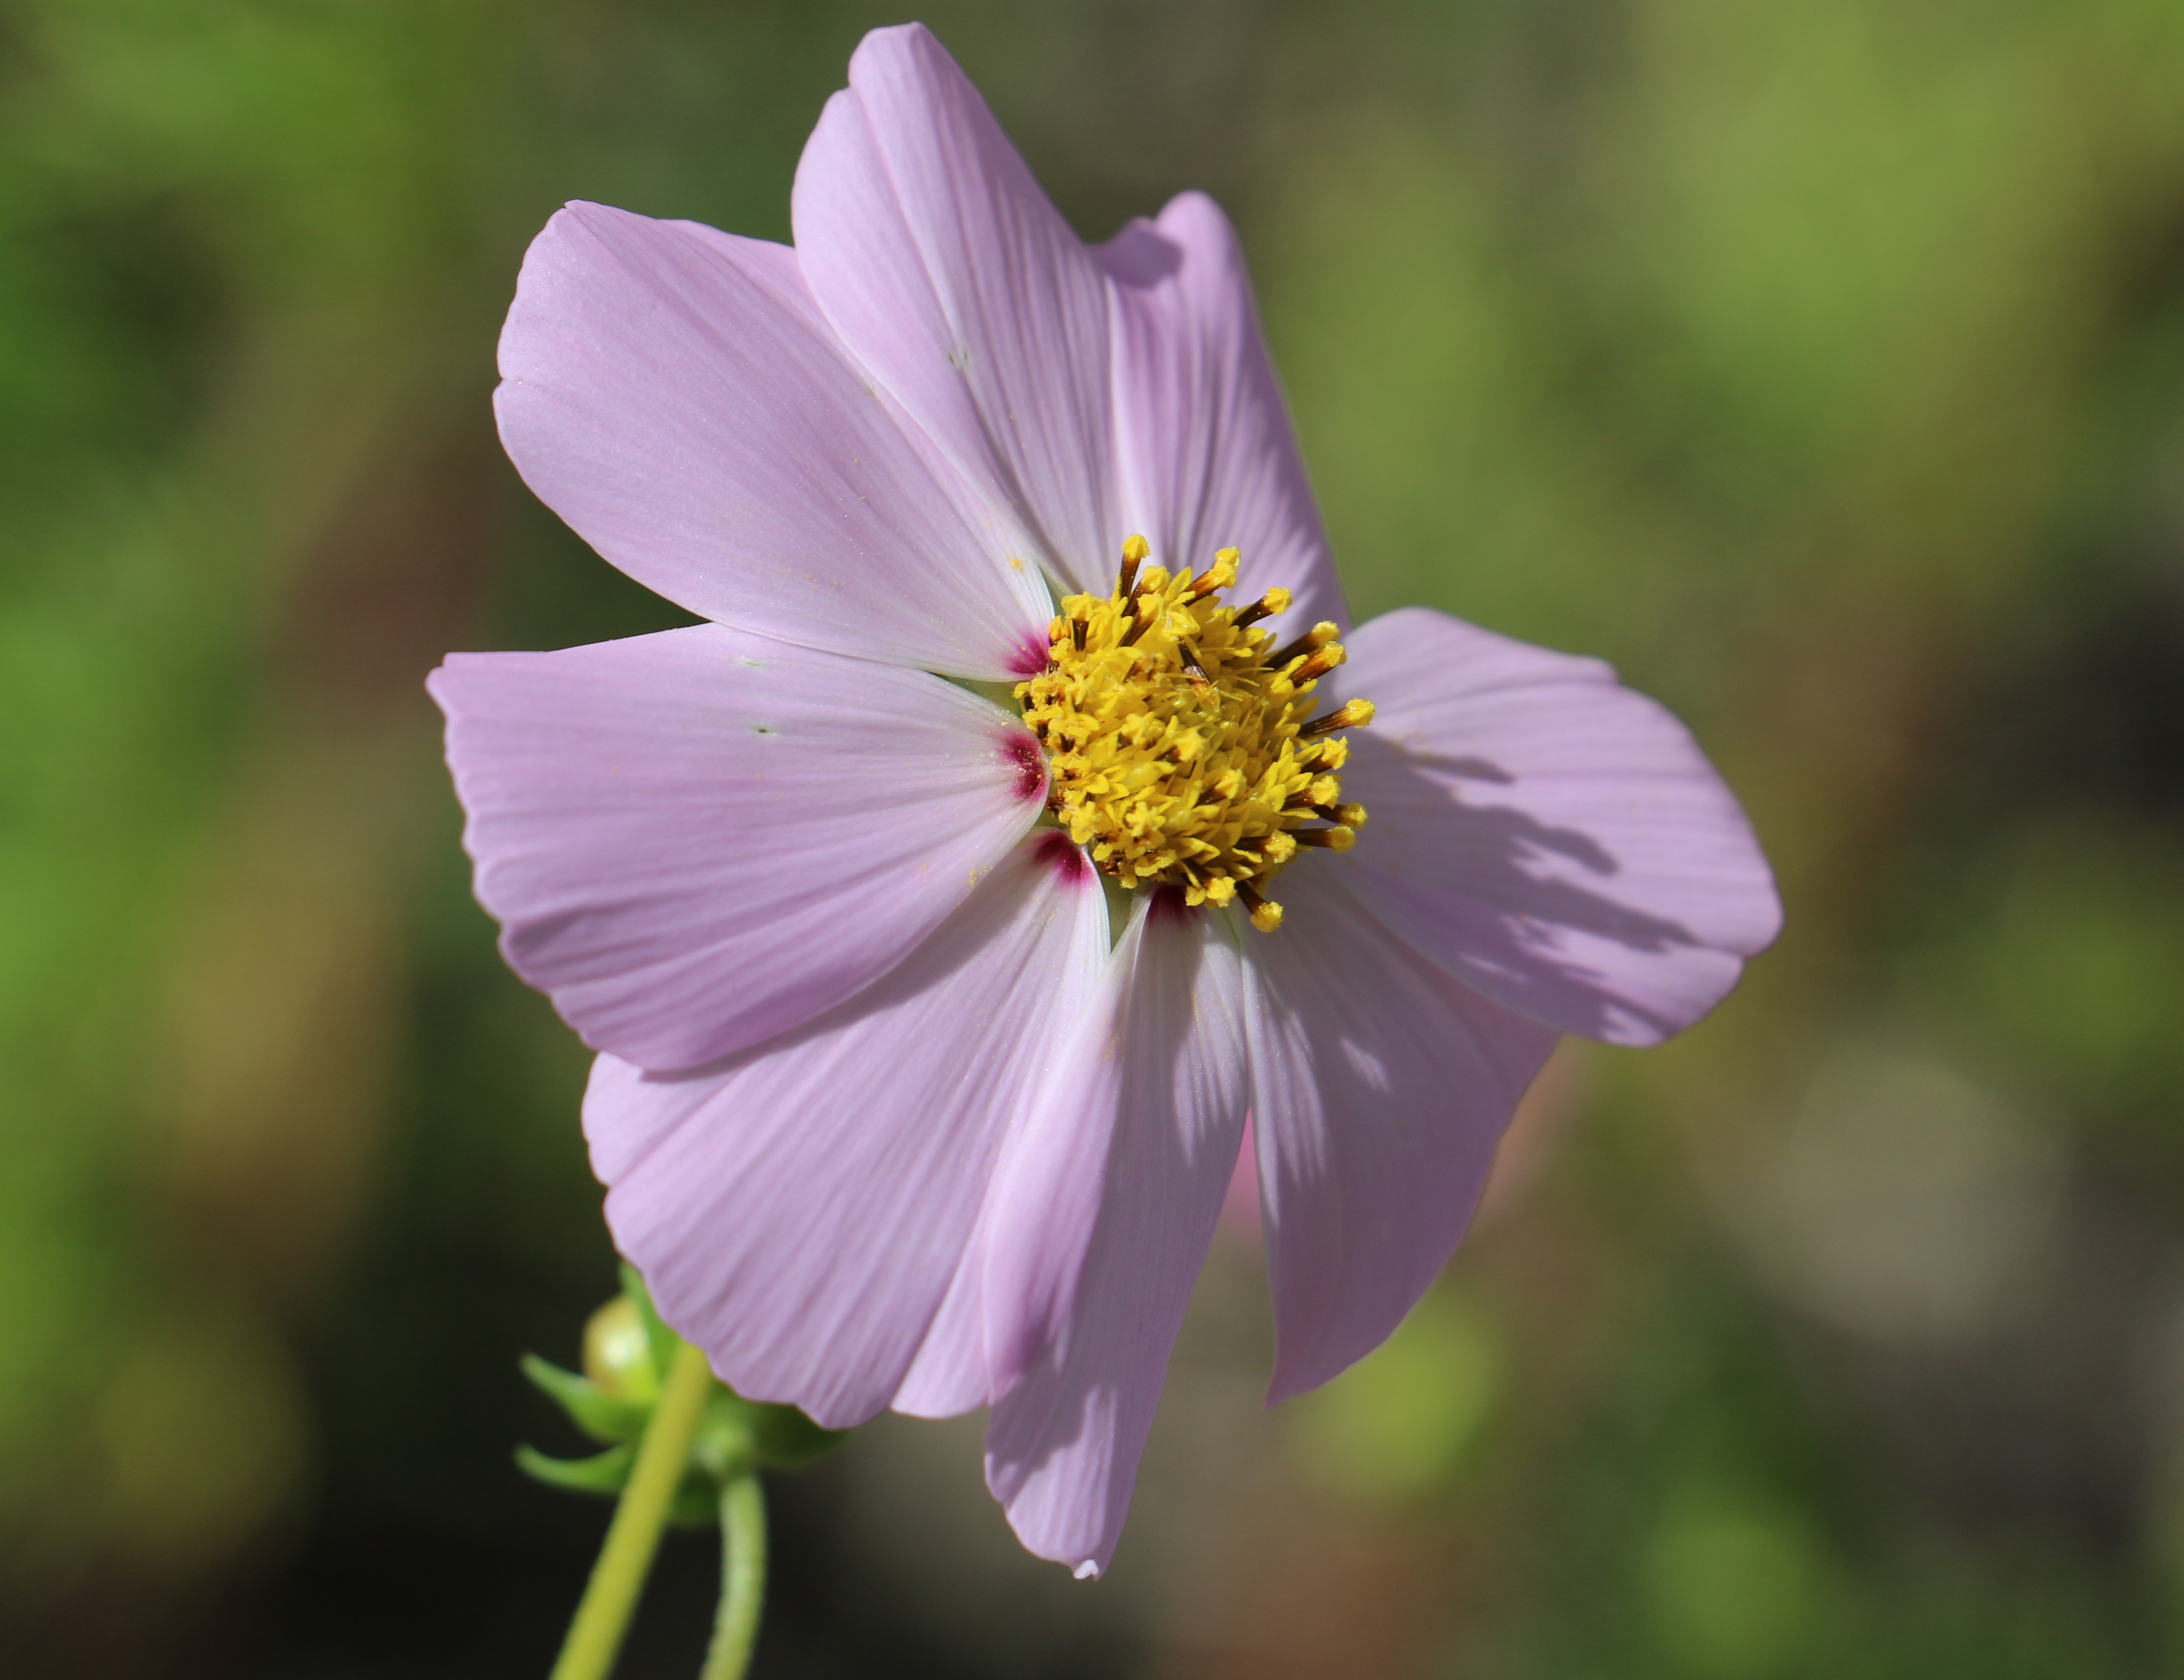
nature, blossom, plant, meadow, cosmos, flower, petal, summer, botany, pink, flora, wildflower, close up, macro photography, flowering plant, daisy family, plant stem, land plant, garden cosmos